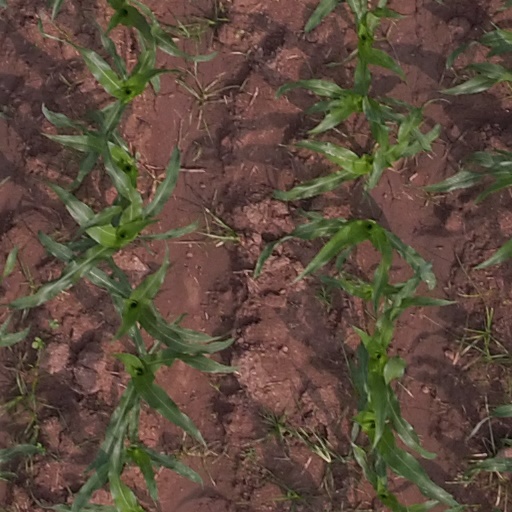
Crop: maize; corn